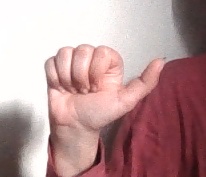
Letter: dhad